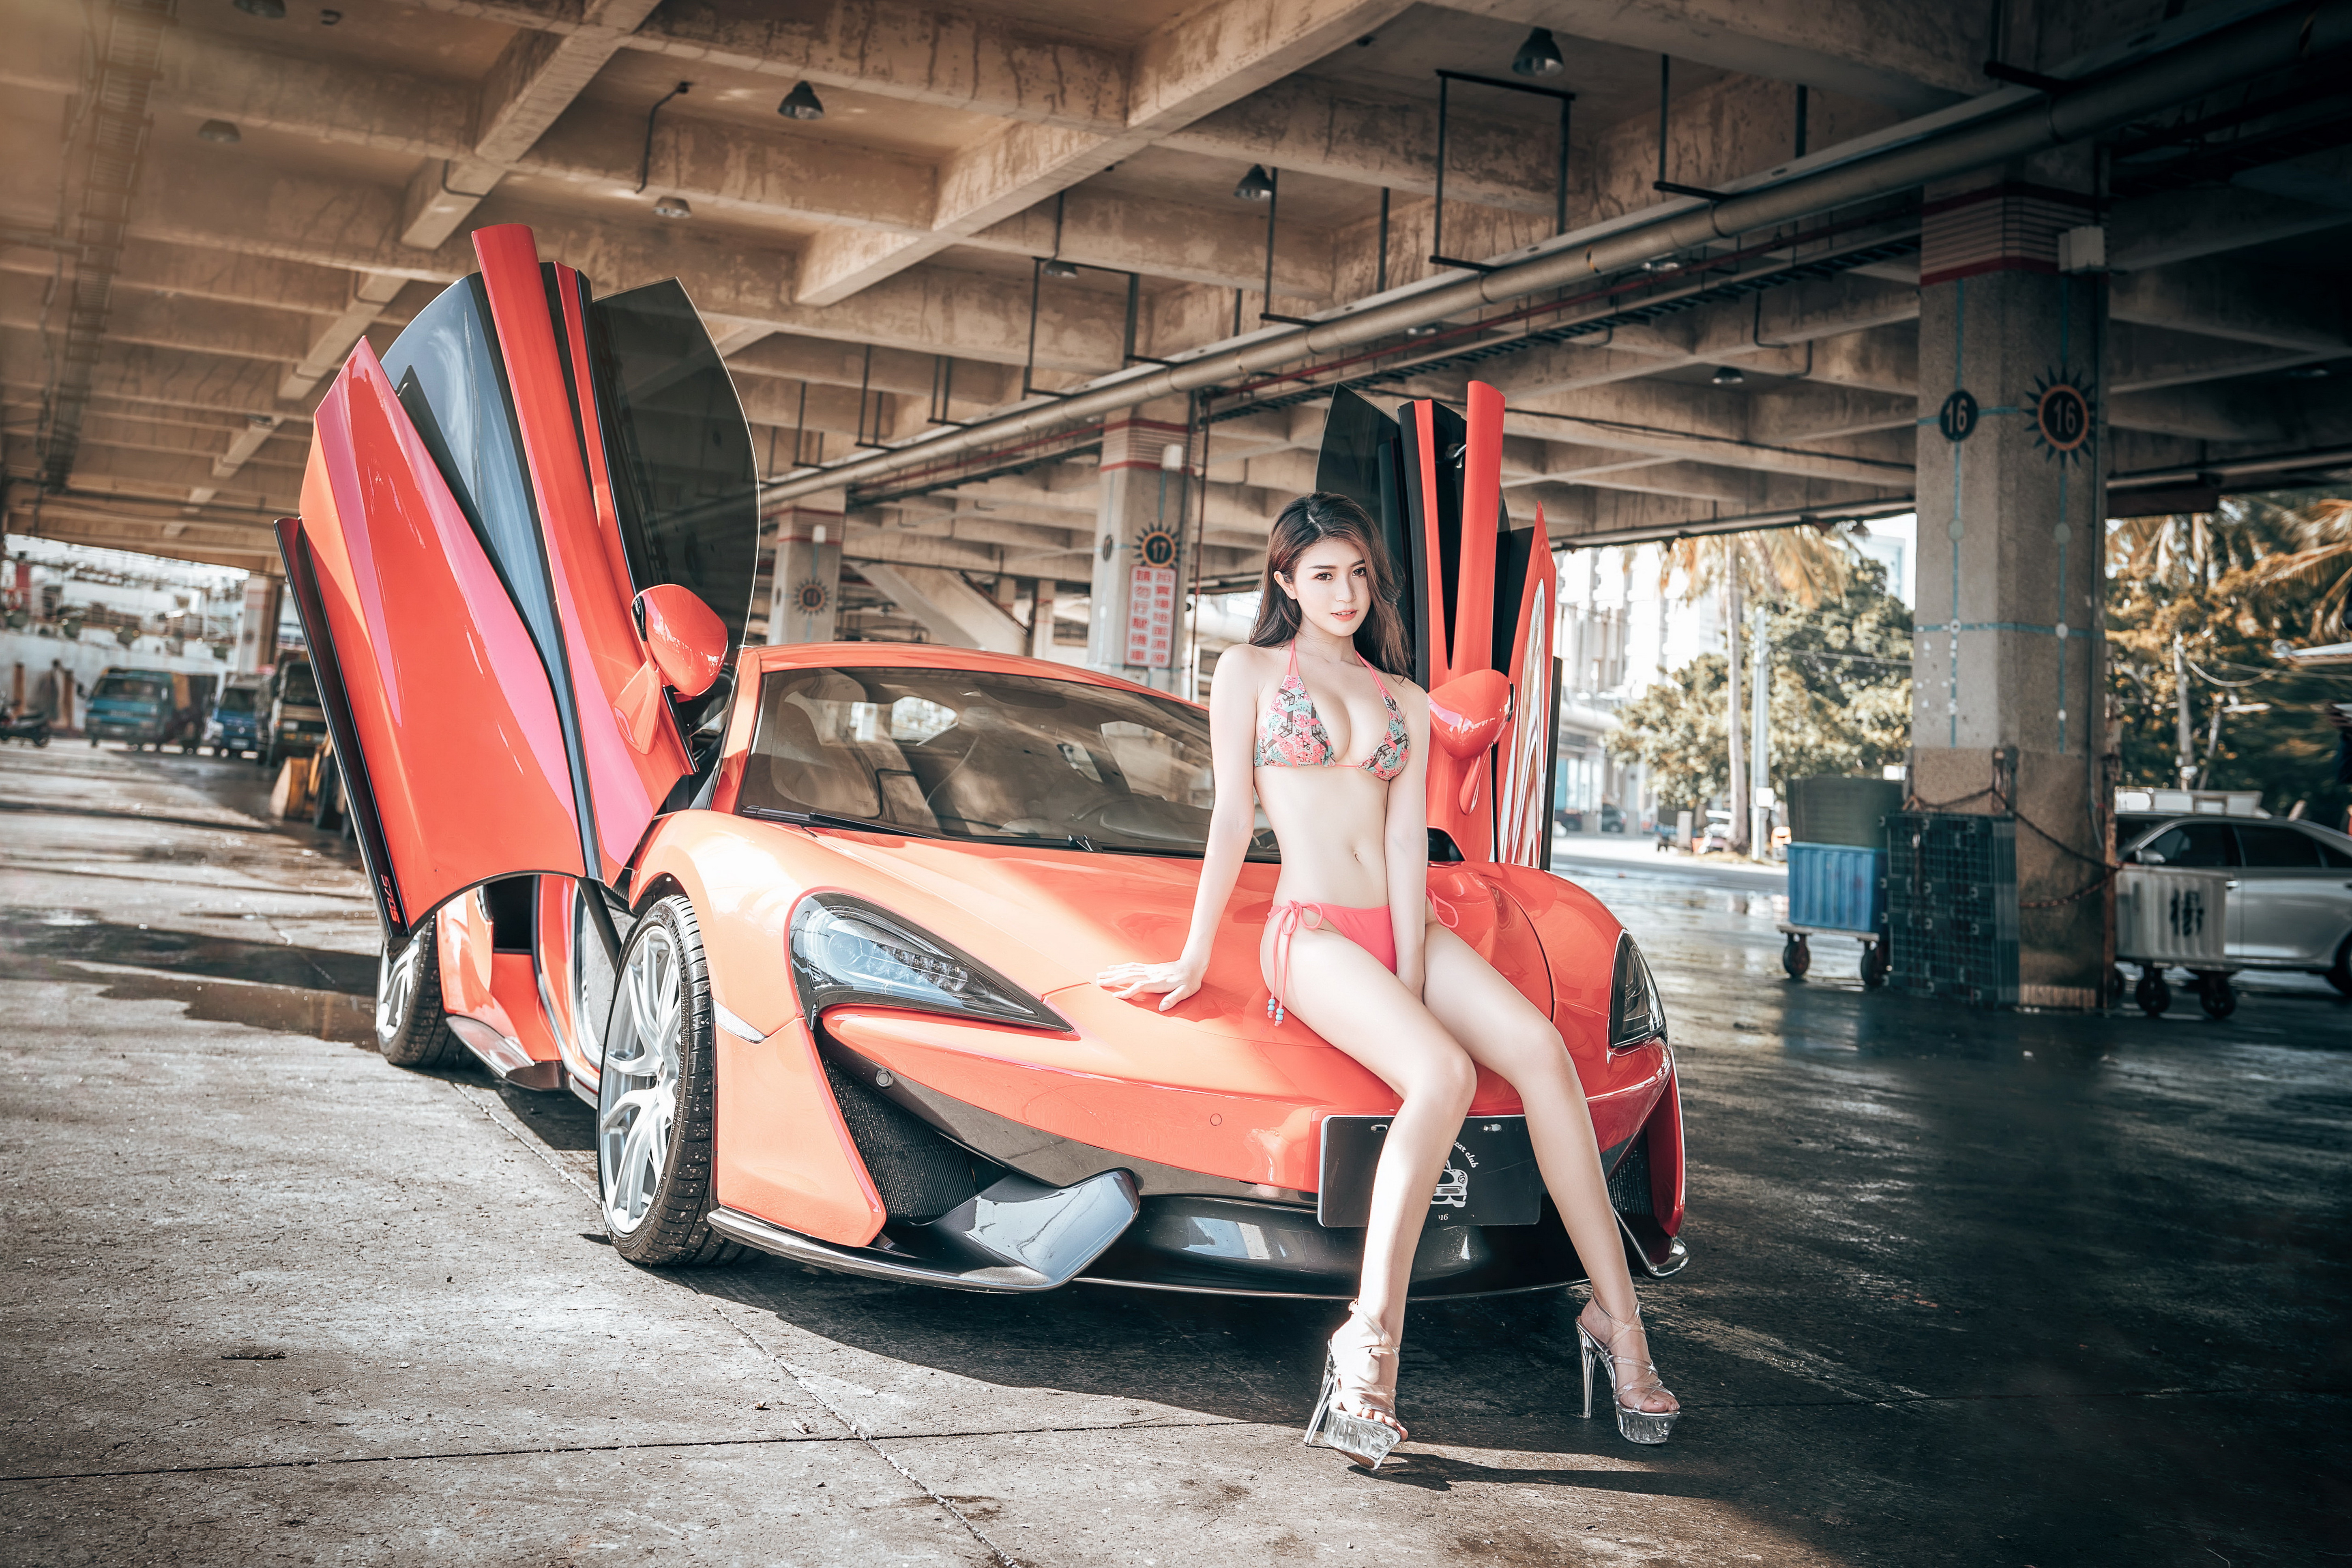
women, lady, model, person, photography, wallpaper, asian, motor vehicle, automotive design, land vehicle, automotive exterior, alloy wheel, fender, automotive lighting, performance car, automotive tire, vehicle door, automotive wheel system, supercar, auto part, rim, sports car, high heels, bumper, race car, luxury vehicle, personal luxury car, synthetic rubber, spoke, hood, beam, parking, hubcap, concept car, sandal, motorsport, coupe, kit car, rolling, fetish model, Automotive care, latex clothing, custom car, art model